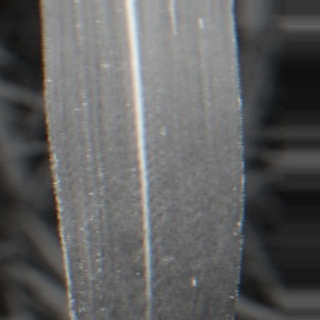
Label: sugarcane_bacterial_blight